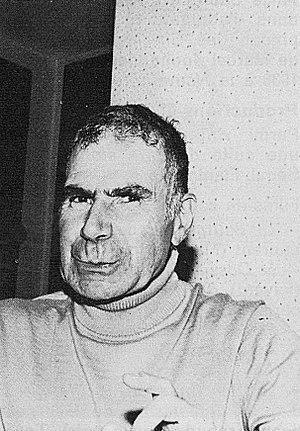
L'acteur français Jacques Dufilho en 1978.
Jacques Dufilho est un comédien français, né le 19 février 1914 à Bègles et mort le 28 août 2005 à Lectoure.